Japanese 45 cm torpedo

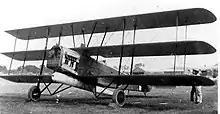
A Mitsubishi 1MT1N torpedo bomber with a Mark 44 No.2 Mod 1 torpedo attached, during prototype testing in 1923 or 1924.

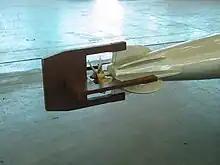
Type 91 Mod 1 torpedo tail section, showing the breakaway "kyoban" wooden tail extension, which stabilized the torpedo after hitting the water.

During the First Sino-Japanese War, Schwartzkopff torpedoes of various models were used by both of the belligerent sides. The novel weapon proved to be sensitive to deficient maintenance practices. At the Battle of the Yalu River, the Chinese launched multiple torpedo salvos at the ironclad "Hiei" as it executed a flanking maneuver. Torpedoes could be seen breaching the waves, indicative of a failure of the depth-keeping mechanism due to poor maintenance. This greatly reduced both the accuracy and propulsive endurance of the weapons, and none managed to hit the vessel. A second instance during the same battle was the Chinese torpedo attack against the "Saikyo Maru", with the torpedo's depth-keeping mechanism likewise failing, and the weapon witnessed passing harmlessly below the vessel's keel. Later in the war, during the Battle of Weihaiwei, the Japanese attacked with Schwartzkopff torpedoes of their own, launched from torpedo boats, targeting Chinese vessels harbored in the naval base at the Shangdong peninsula. The torpedoes functioned reliably and proved to be decisive, sinking multiple vessels and sending the rest of the defending fleet into disarray.